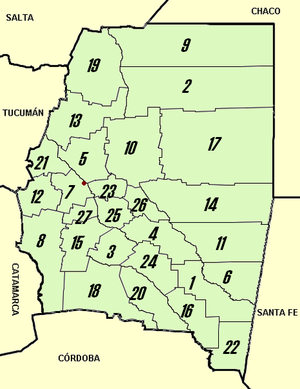
La province de Santiago del Estero est une province de l'Argentine, située dans la région du Gran Chaco, dans le centre-nord du pays. Sa capitale est la ville de Santiago del Estero. En 2010 la population recensée se montait à 896 461 habitants. En 2018 sa population était estimée à 958 000 habitants.